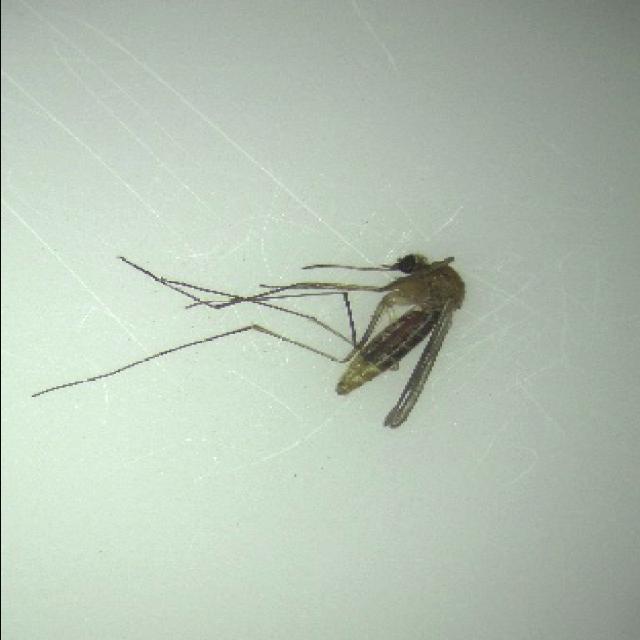
Species: culex_pipiens